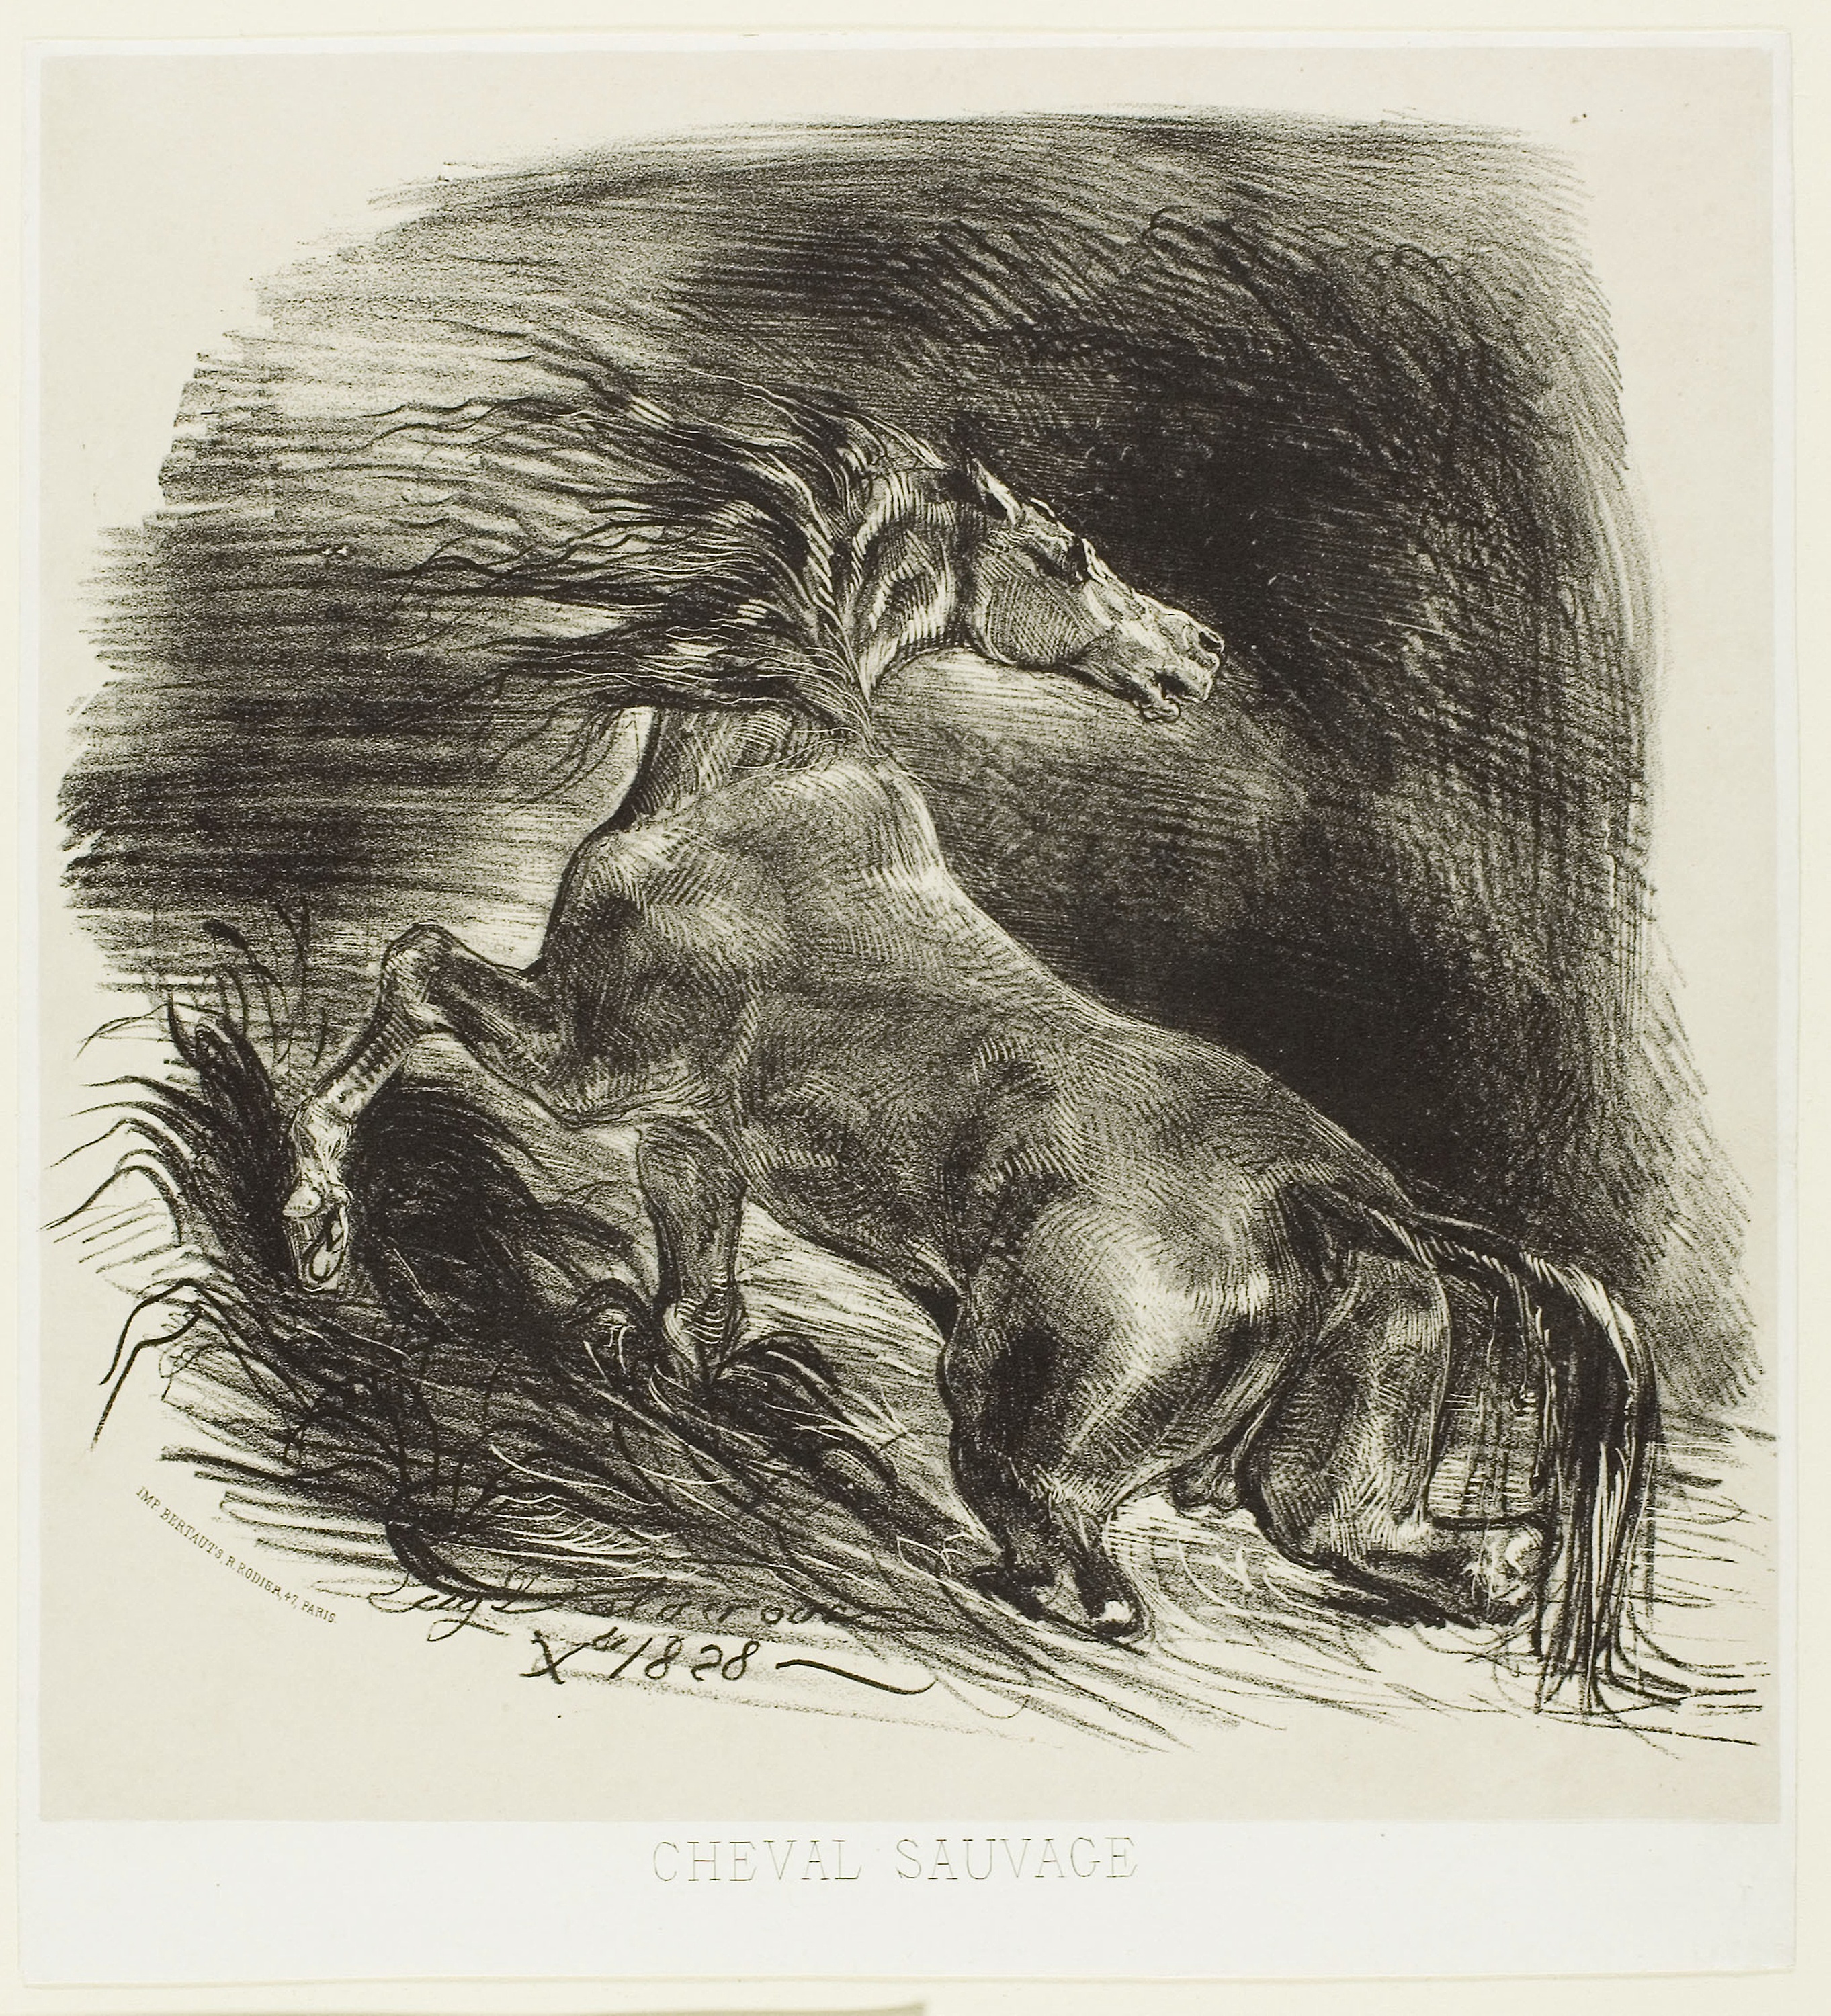
fauna, mammal, horse like mammal, mane, horse, drawing, figure drawing, art, black and white, carnivoran, organism, illustration, artwork, visual arts, sketch, mustang horse